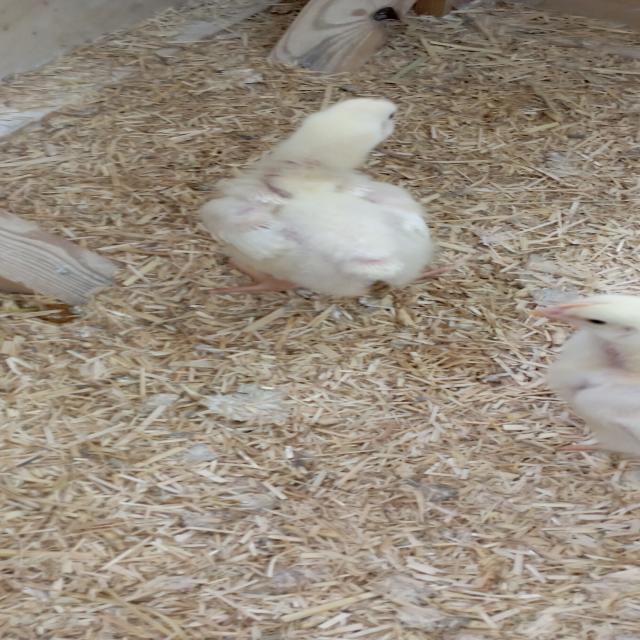
Weight: 368 g